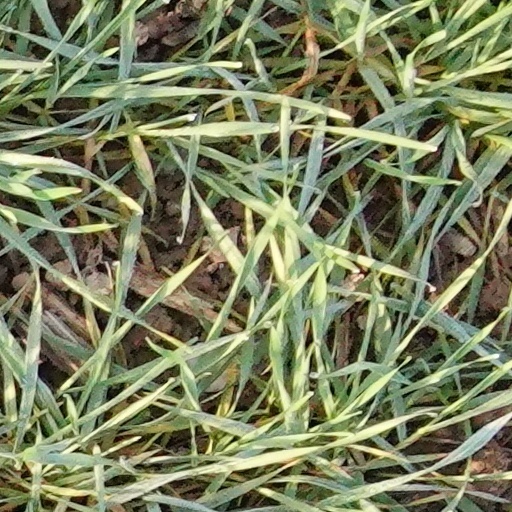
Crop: wheat